Somali art

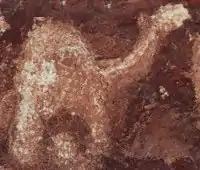
Ancient rock art depicting a camel.

The oldest evidence of art in the Somali peninsula are pre-historic rock paintings. The rock art of Laas Geel are thought to be some of the best preserved in Africa, representing cows in ceremonial robes accompanied by humans. The necks of the cows are embellished with a kind of "plastron", some of the cows are depicted as wearing decorative robes. The paintings not only show cows, but also a domesticated dogs, several paintings of canidae and a giraffe.